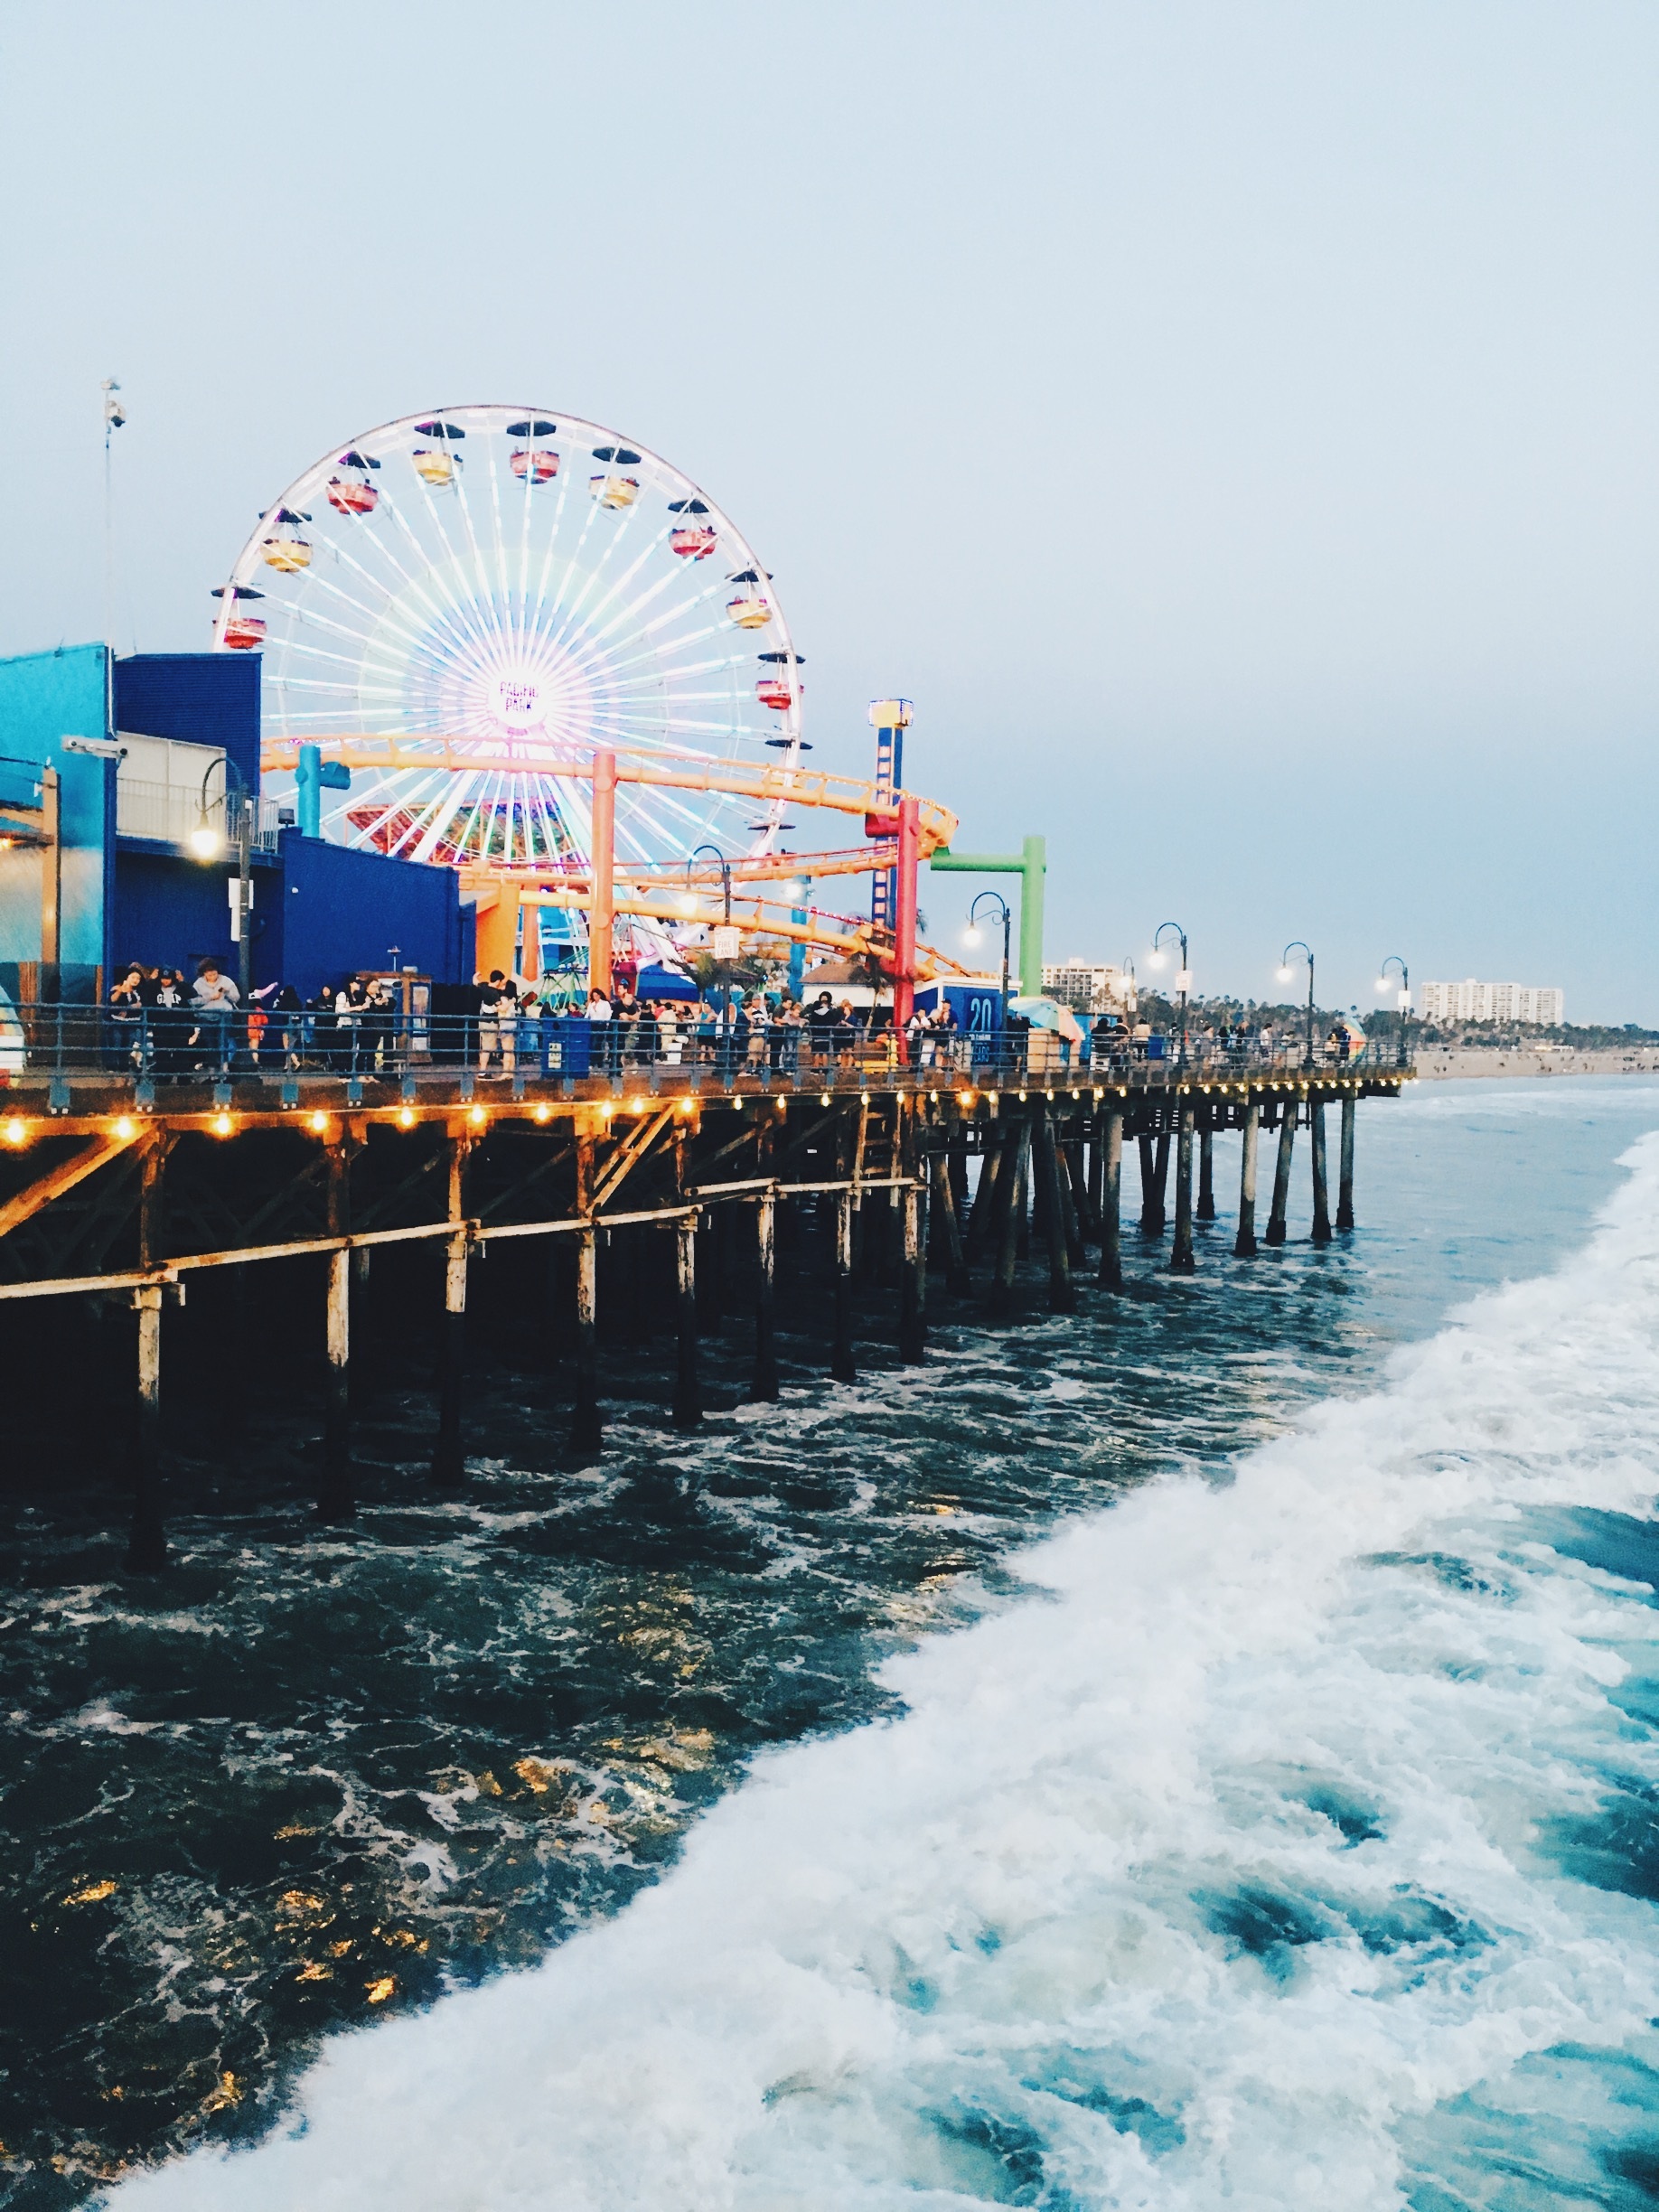
beach, sea, coast, water, ocean, dock, wave, city, pier, tide, summer, vehicle, ferris wheel, peaceful, calm, waves, boating, pacific, pacific ocean, santa monica, santa monica pier